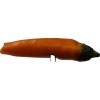
Label: pepper